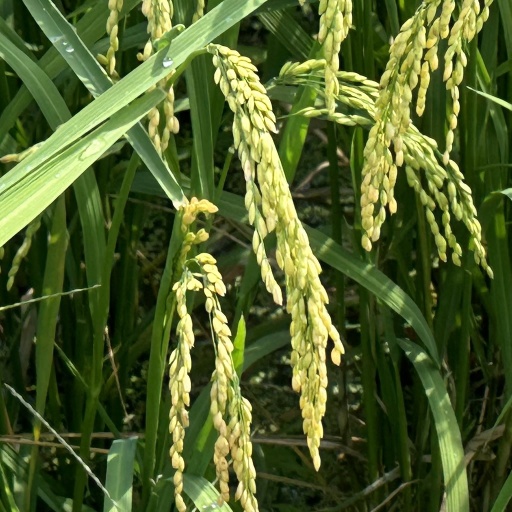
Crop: rice